Polychlorinated diphenyl ethers

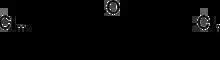
General chemical structure of PCDEs, where the sum n+m ranges from 1 to 10

Polychlorinated diphenyl ethers (PCDEs) are structurally similar to polychlorinated biphenyls (PCBs), both which may be toxic polyhalogenated compounds and some PCDE congeners have been reported to cause toxic responses similar to those caused by some of the non-ortho-substituted PCBs, which are mediated by the aryl hydrocarbon receptor (AhR).